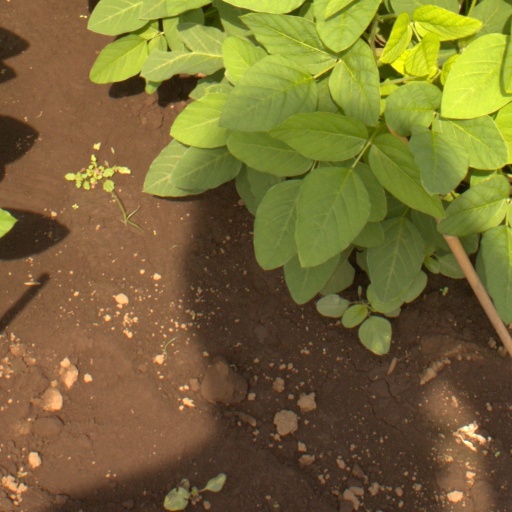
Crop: soybean